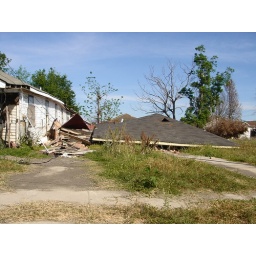
the house under the roof just seem to vanish